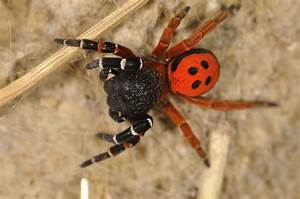
Label: ragno